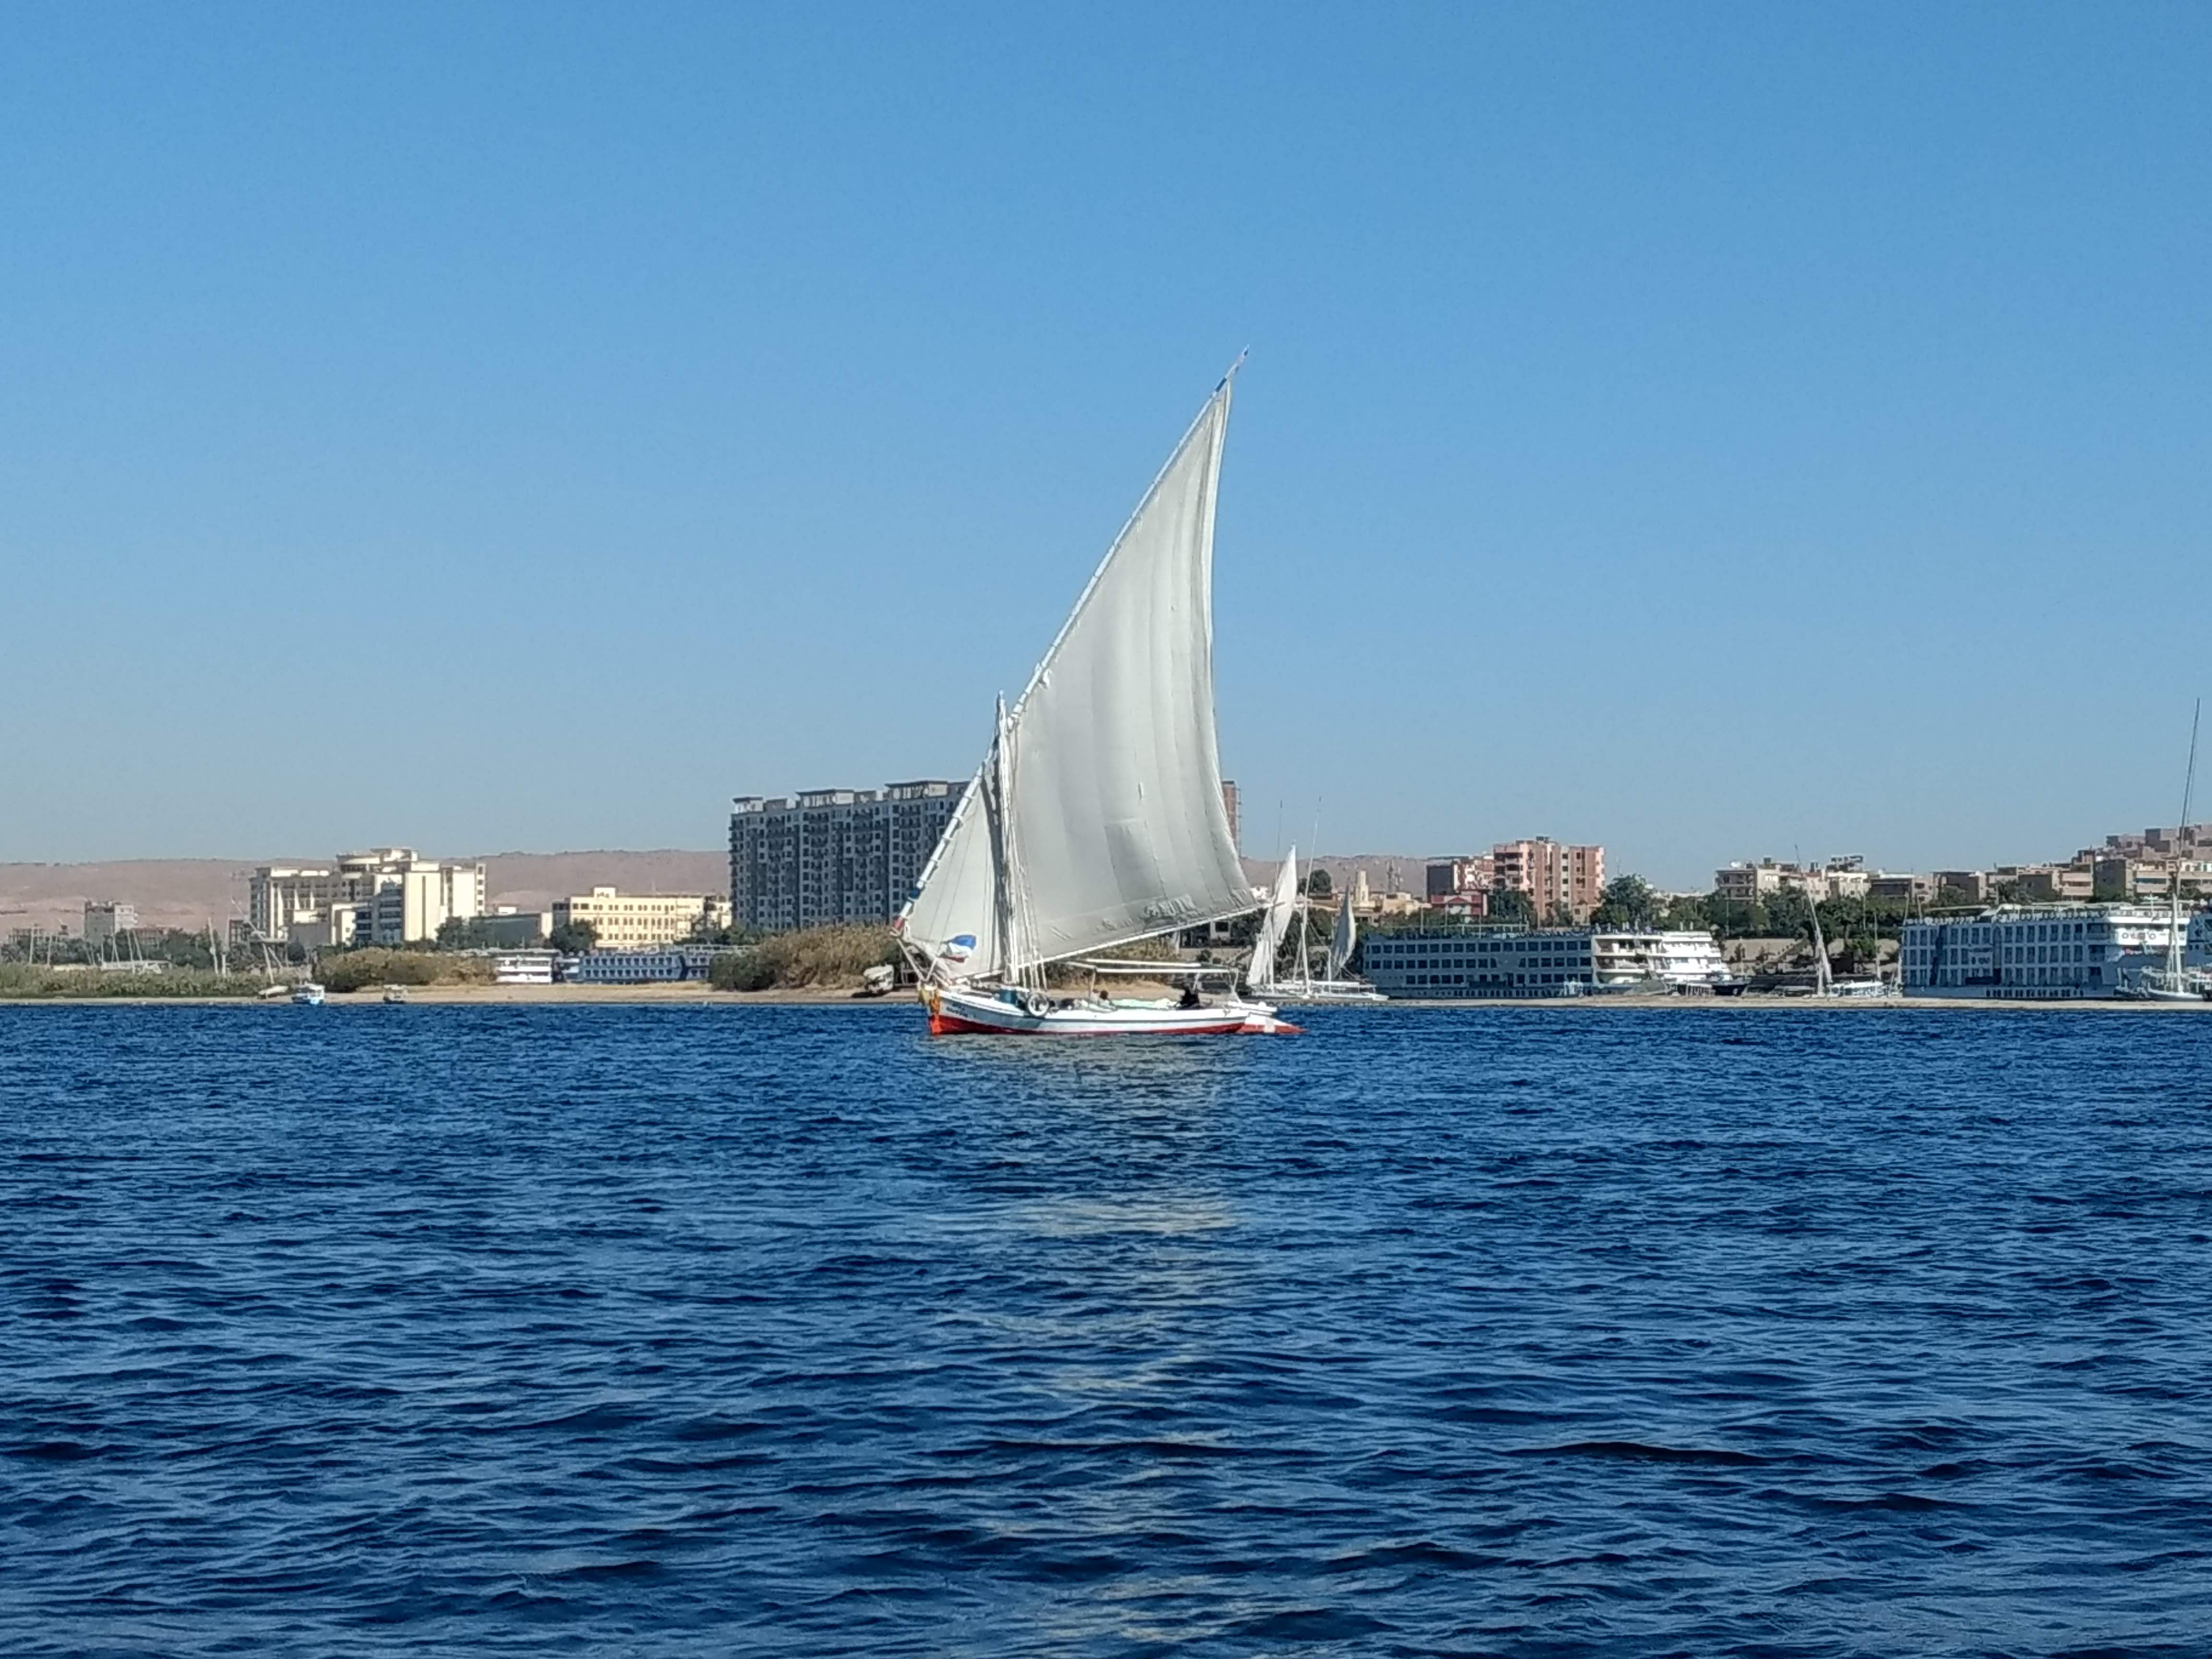
nile, Nuba, aswan, egypt, water transportation, sail, sailing, sailboat, boat, vehicle, dhow, sky, watercraft, boating, recreation, mast, sloop, skipjack, dinghy sailing, waterway, yawl, scow, wind, water sport, lugger, sailing ship, skiff, sea, Friendship sloop, yacht racing, cat ketch, yacht, ocean, windsports, dinghy, ship, keelboat, vacation, schooner, city, tourism, sharpie, harbor, channel